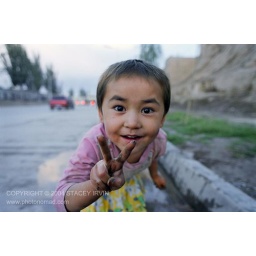
Interrupted while playing in a roadside puddle, a little Uighur girl shows an enthusiastic sign for peace.